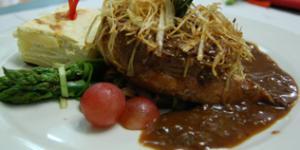
filete de res al vino tinto